Appenzell–St. Gallen–Trogen railway

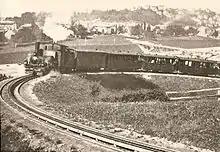
Train of the Appenzell tramway in the Ruckhalde area around 1910.

The former "St. Gallen-Gais-Appenzell-Altstätten-Bahn" (St. Gallen-Gais-Appenzell-Altstätten Railway, ASt) opened the line from St. Gallen to Gais, popularly known as the "Gaiserbahn", on 1 October 1889. The continuation from Gais to Appenzell followed on 1 July 1904. The route had seven rack sections using the Riggenbach-Klose system with a total length of .